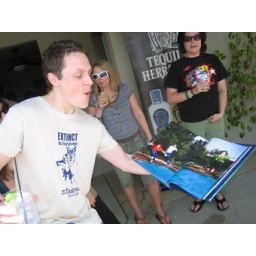
My friend Adam's picture was in this coffee table book being given away at the Anthem party.